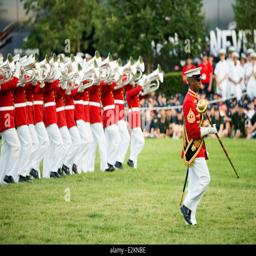
musical group , known as person , performs